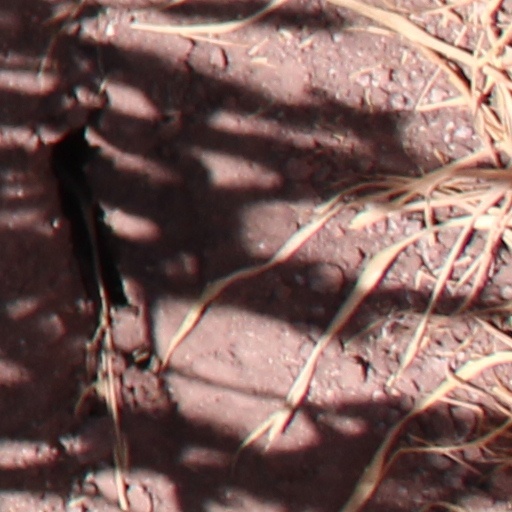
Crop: wheat